Kita-Kashiwa Station

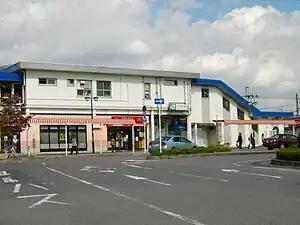
Kita-Kashiwa Station in October 2009

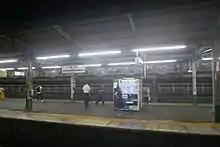
Platforms, 2019

Kita-Kashiwa Station is served by the Jōban Line from in Tokyo and is 29.2 km from the terminus of the line at Nippori Station in Tokyo.